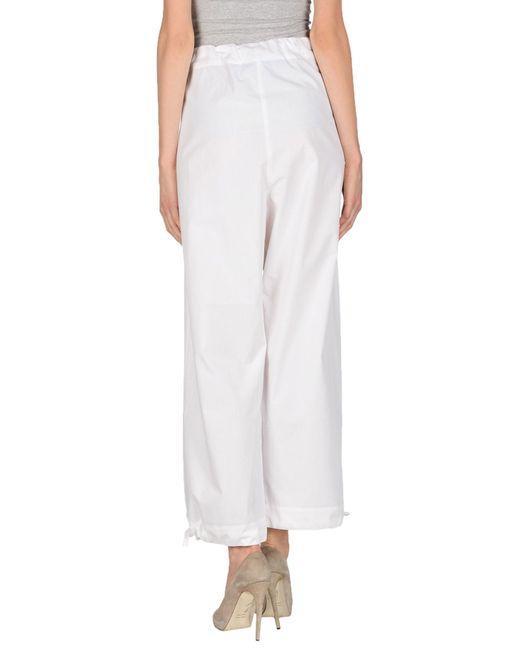
weiße lässige weite Hose mit hohem Bund und Kordelbund